Misato Tanaka

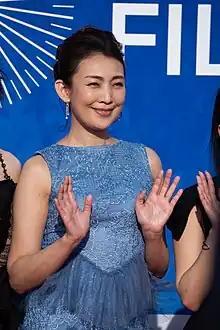
May 2023 in Yokohama

Tanaka started appearing on stage as a child. She won an award at Toho's Cinderella contest in 1996 and landed the starring role in the NHK Asadora "Aguri "in 1997, which significantly launched her career. She would later play Kiriko Tsujimori in "Godzilla vs. Megaguirus" (2000), and even have a cameo appearance in Godzilla Against Mechagodzilla (2002) as Nurse Tsujimori.